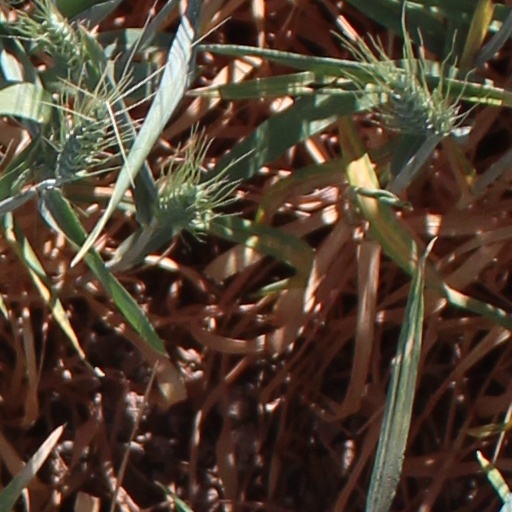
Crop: wheat